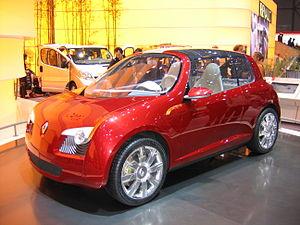
Salon international de l'automobile de Genève 2005
La Renault Zoe est une voiture électrique de type polyvalente du constructeur automobile français Renault, fabriquée depuis 2012 dans l'usine Renault de Flins en Île-de-France.